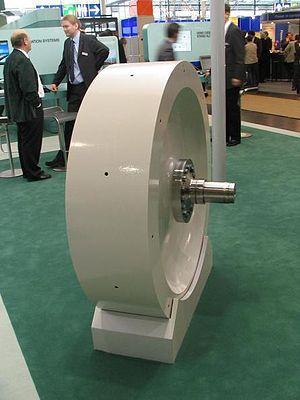
Pièce métallique, ou constituée d’un autre matériau, réalisé par un ajusteur, ou un mécanicien, manuellement, ou à l’aide de machines-outils, destinée à la réalisation d’autres machines, ou outils, de production industrielle, ou agricole.